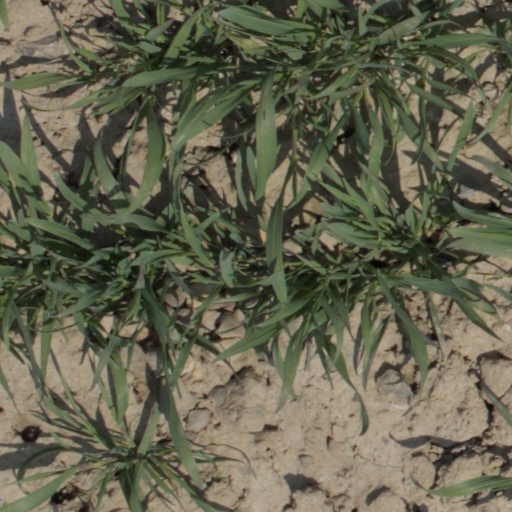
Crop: wheat